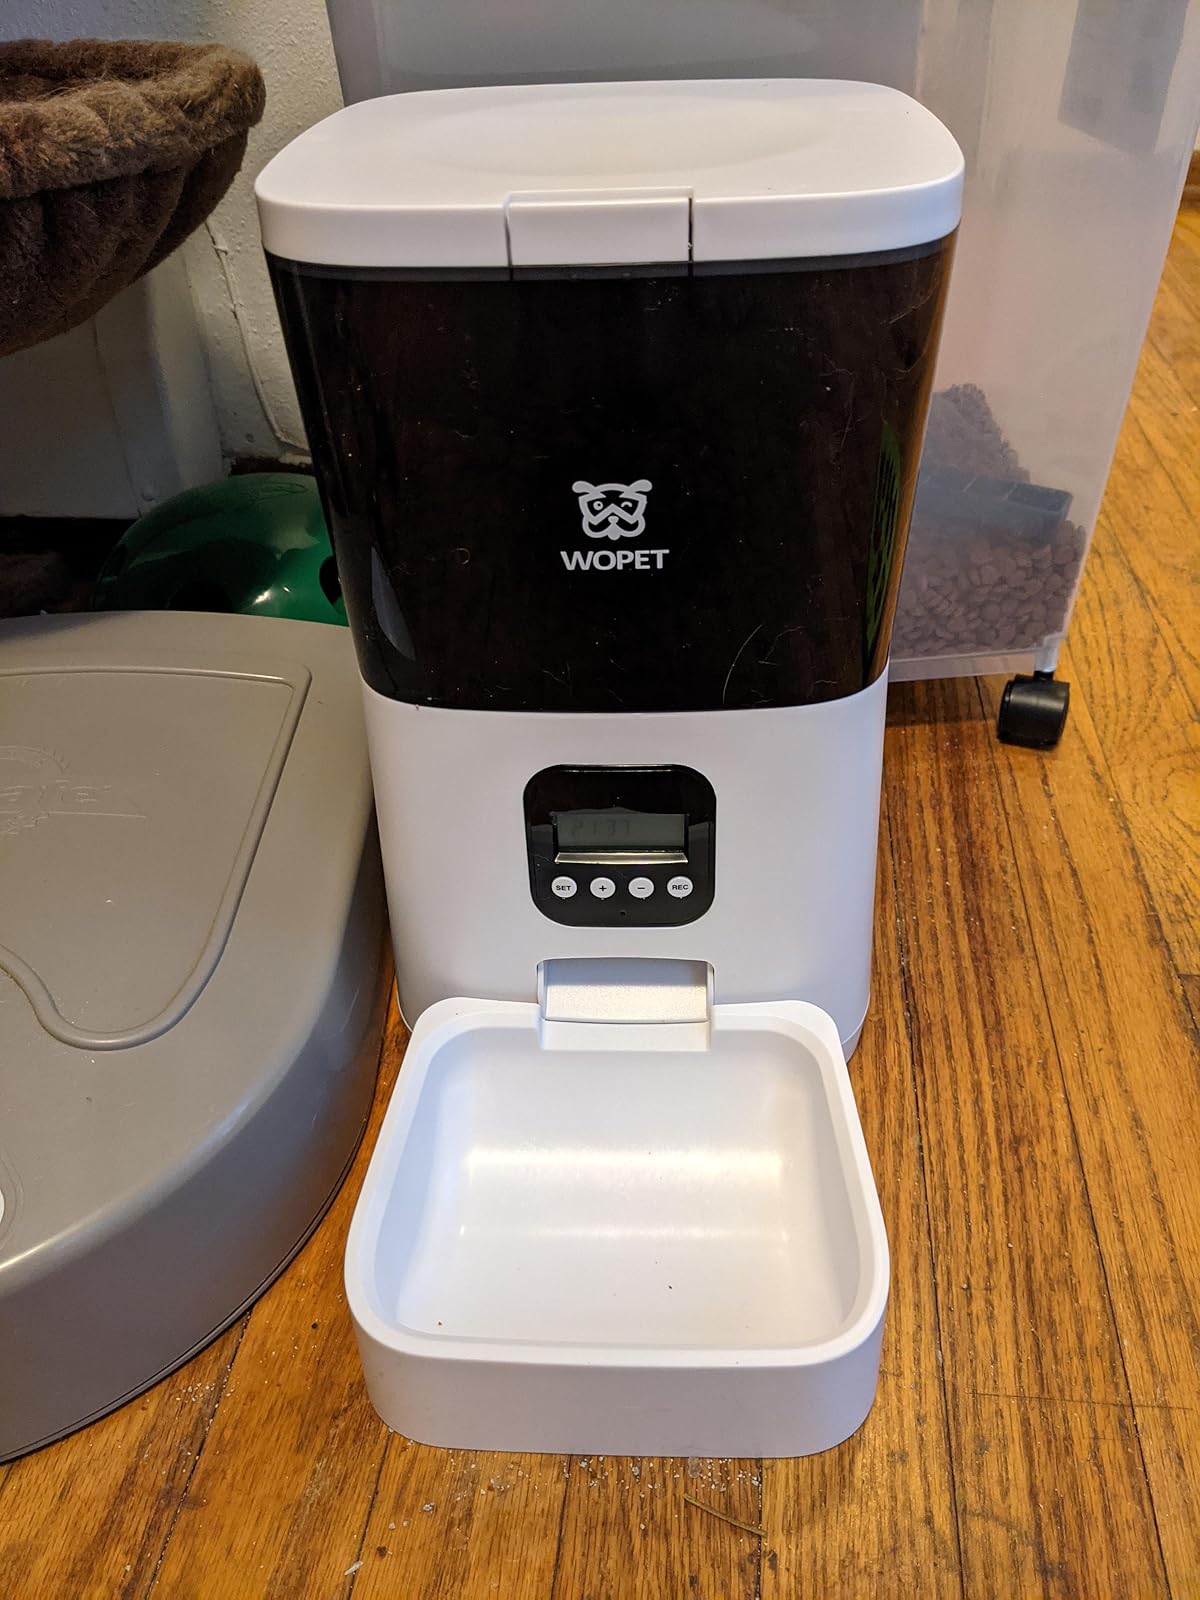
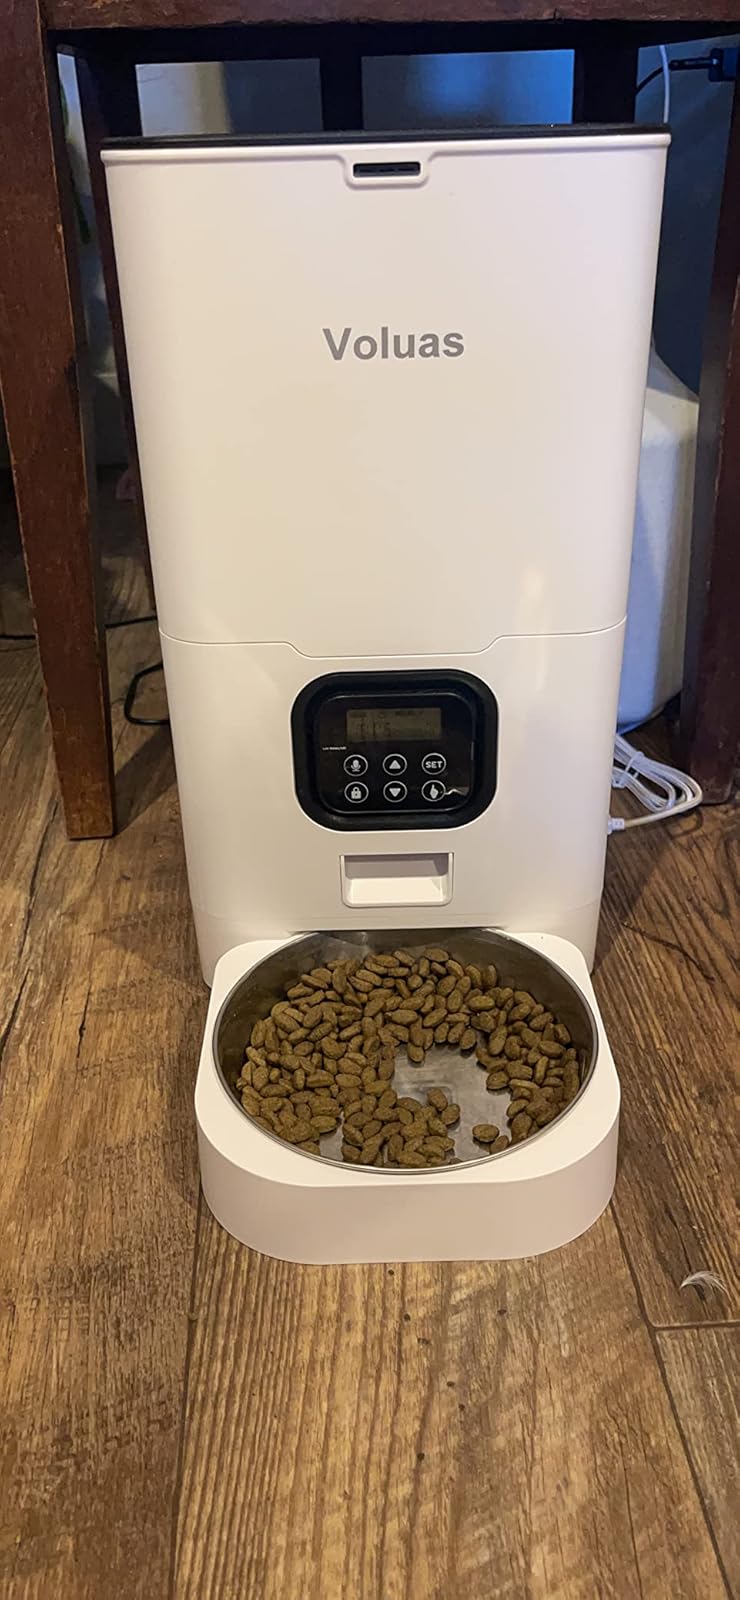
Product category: items_feeder
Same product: no